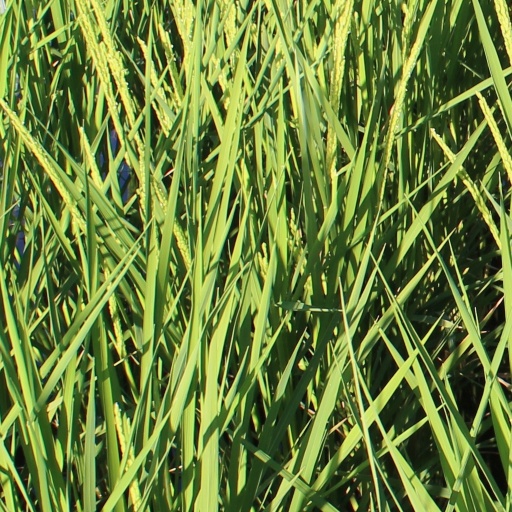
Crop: rice